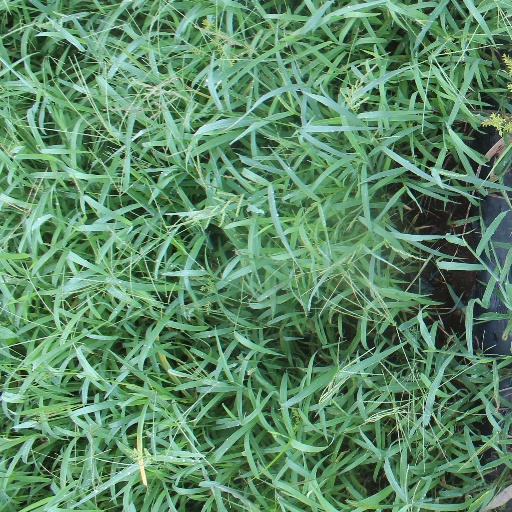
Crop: sorghum